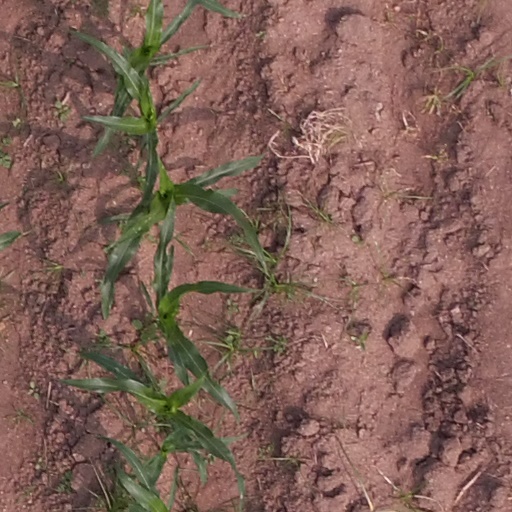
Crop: maize; corn